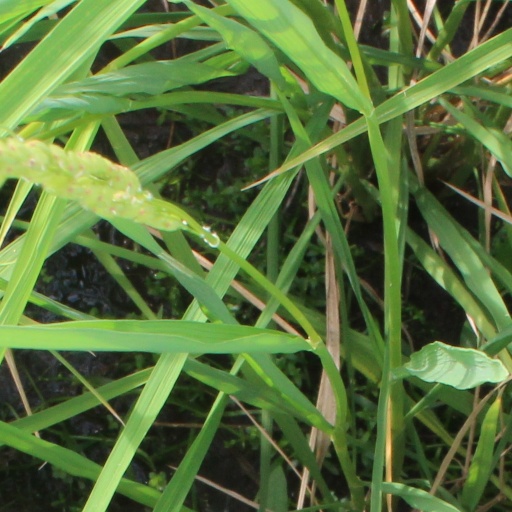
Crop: rice